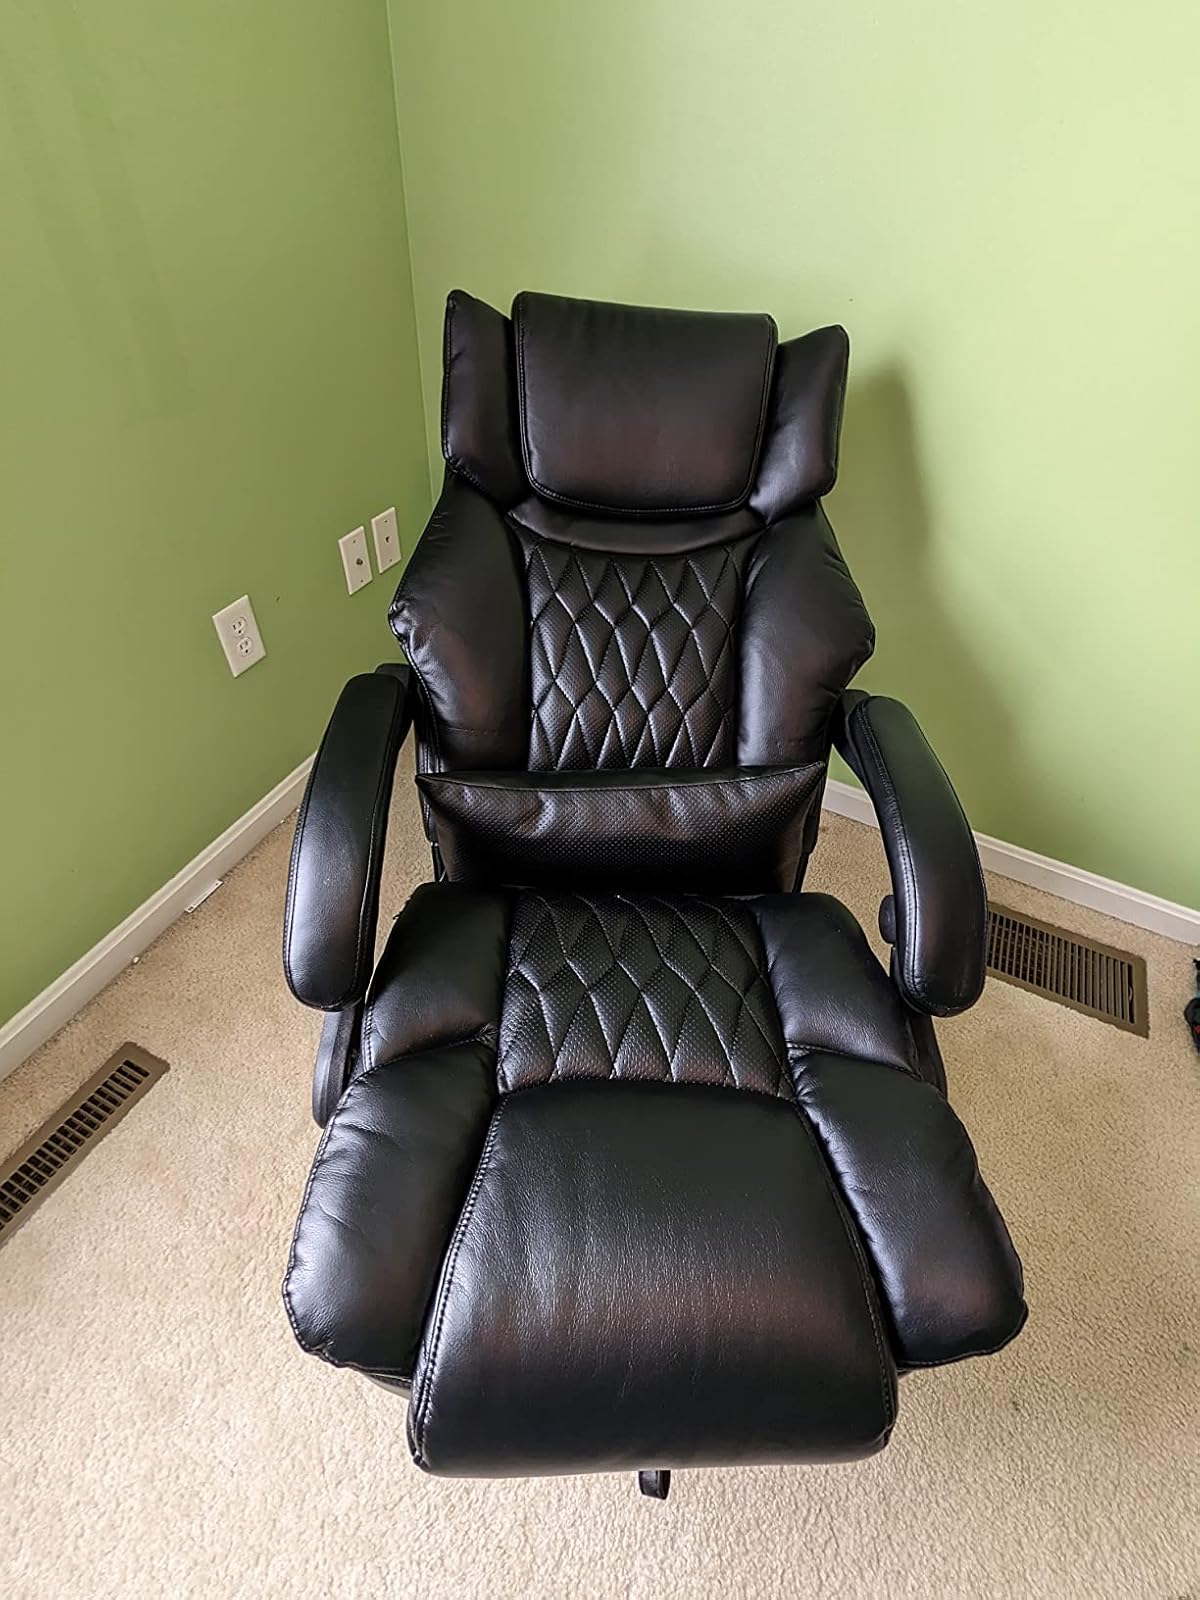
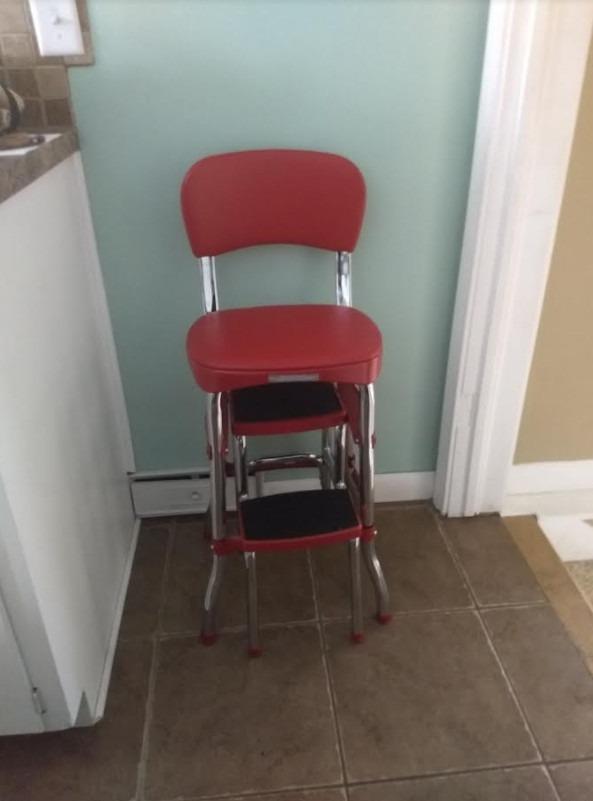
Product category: items_chair
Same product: no